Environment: lab
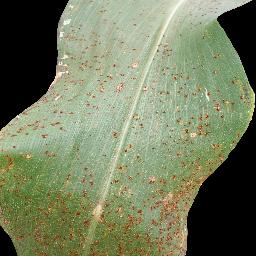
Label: common_rust